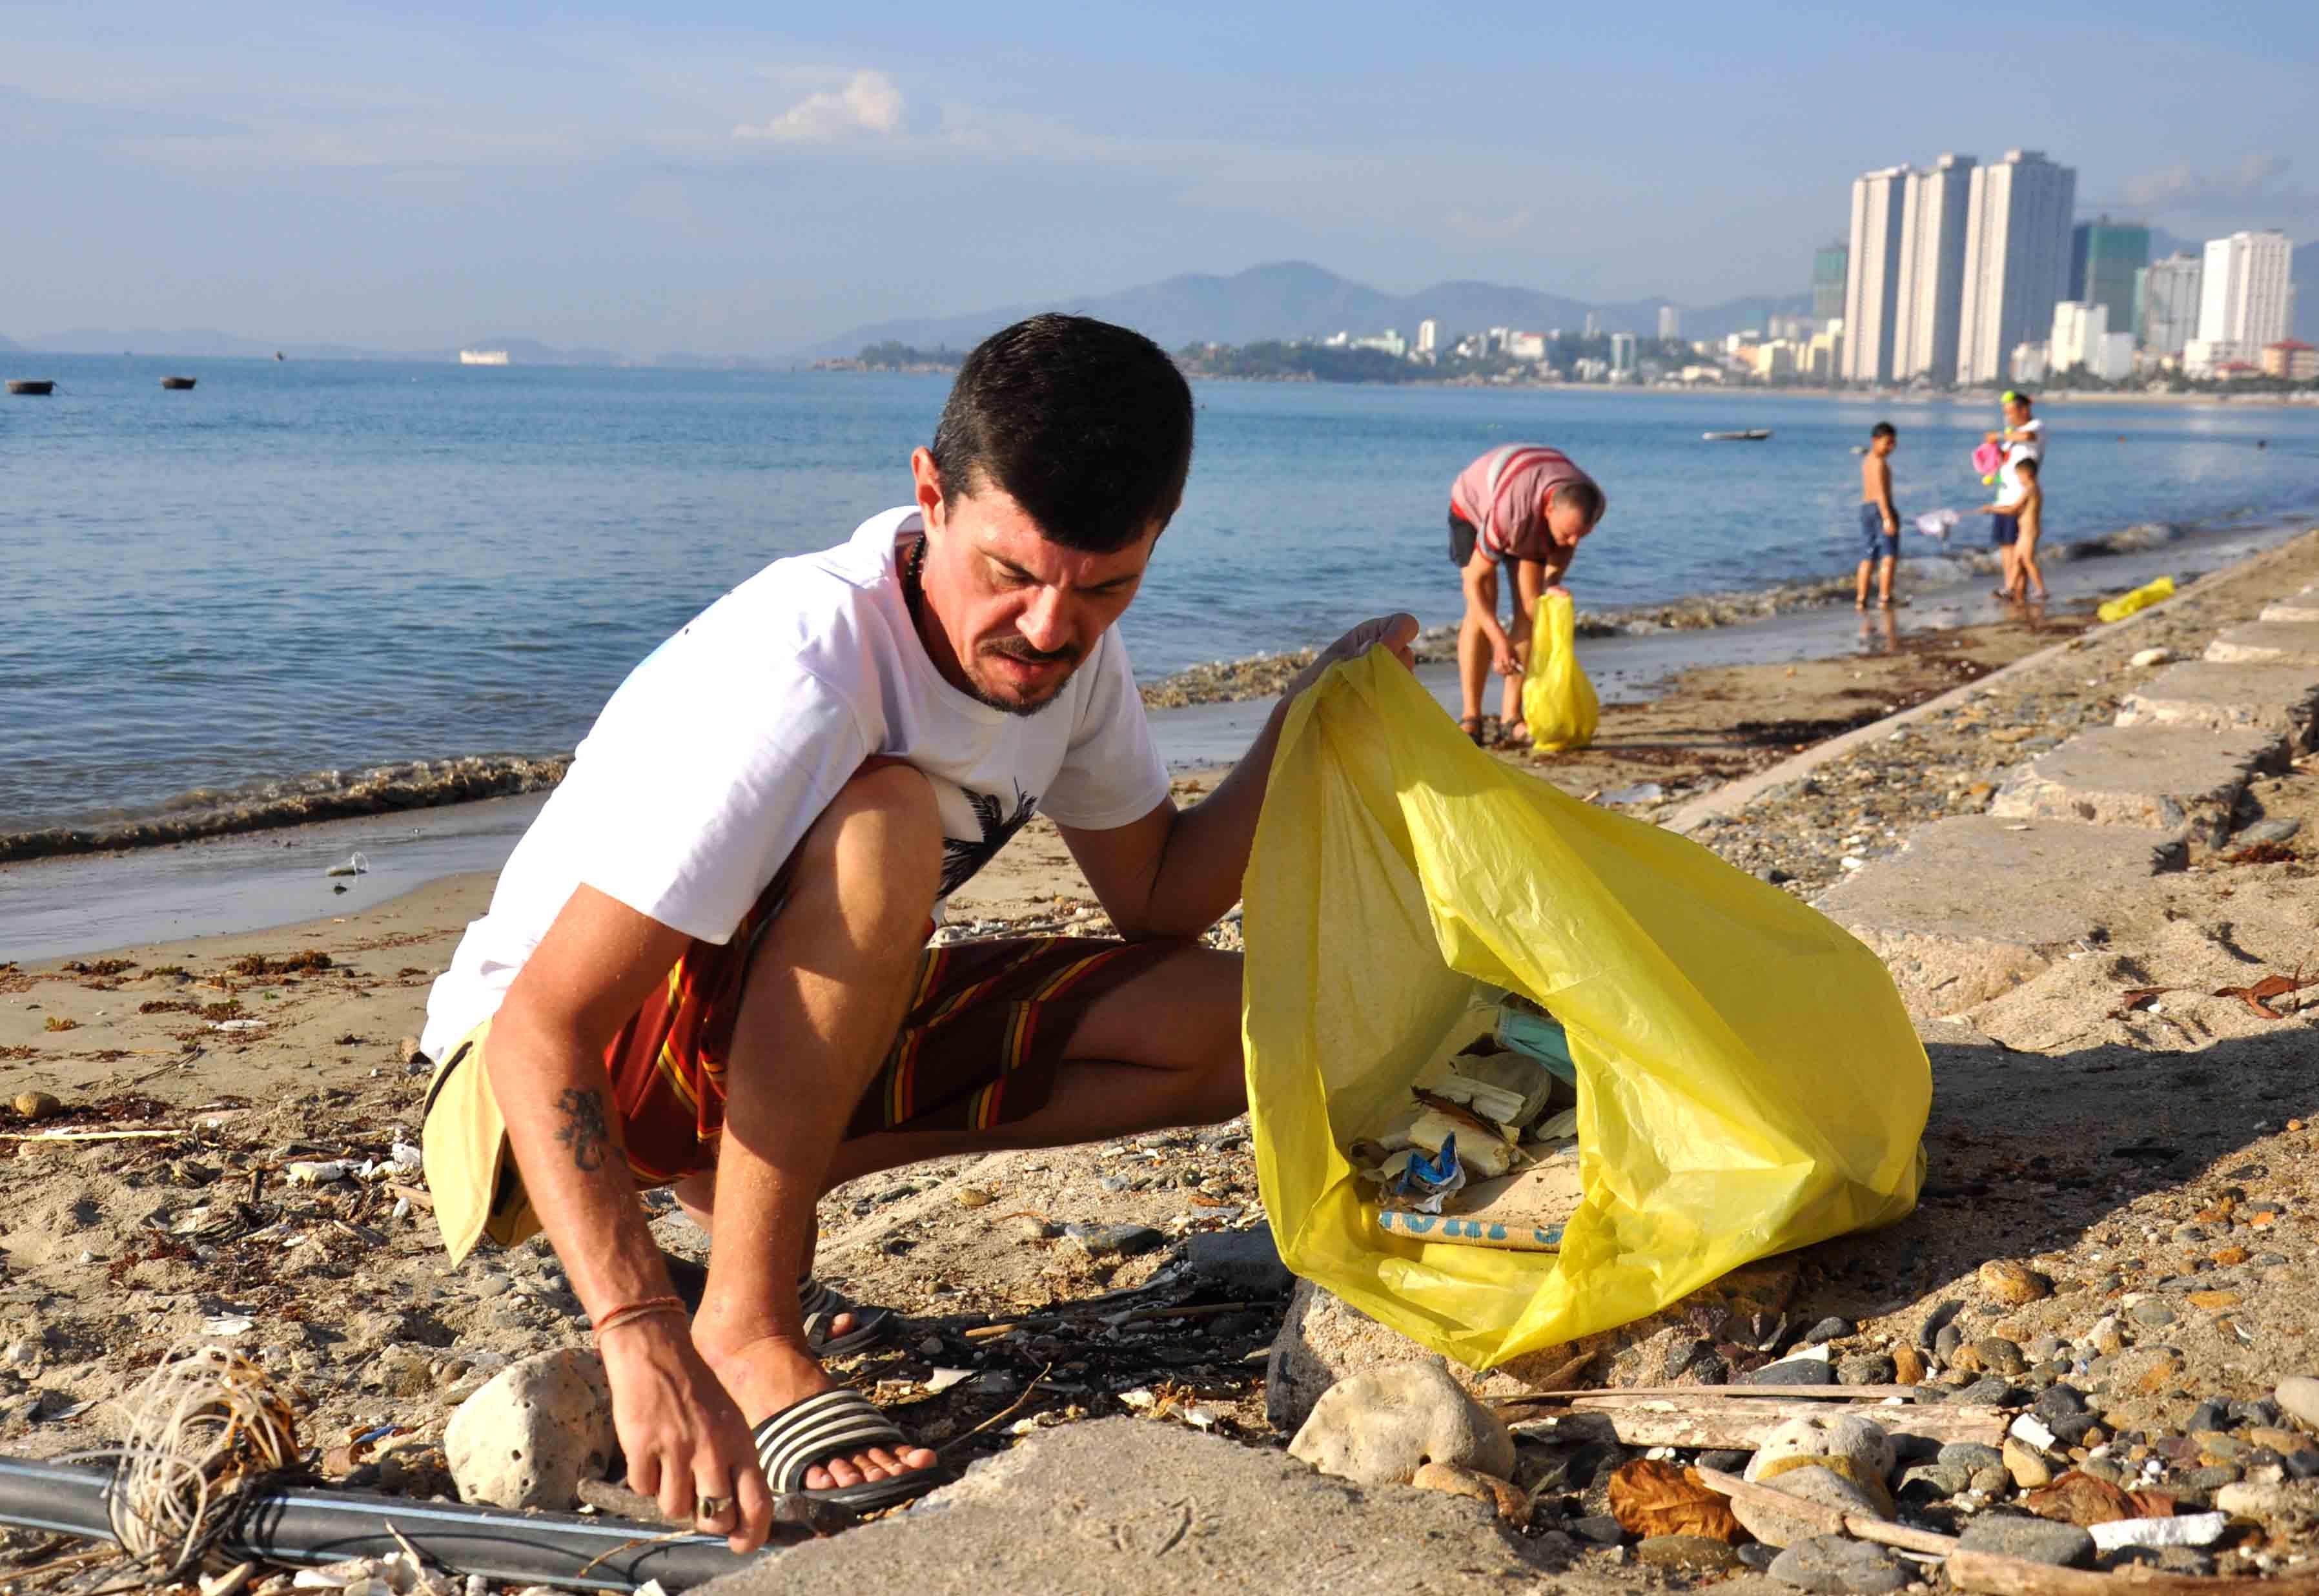
có một vài người đang nhặt rác trên bãi biển